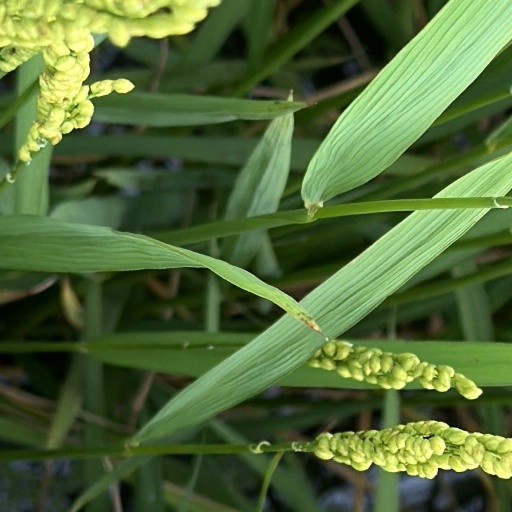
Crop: rice